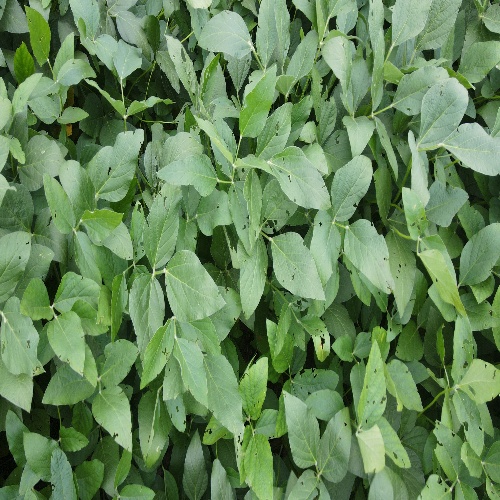
Label: Caterpillar